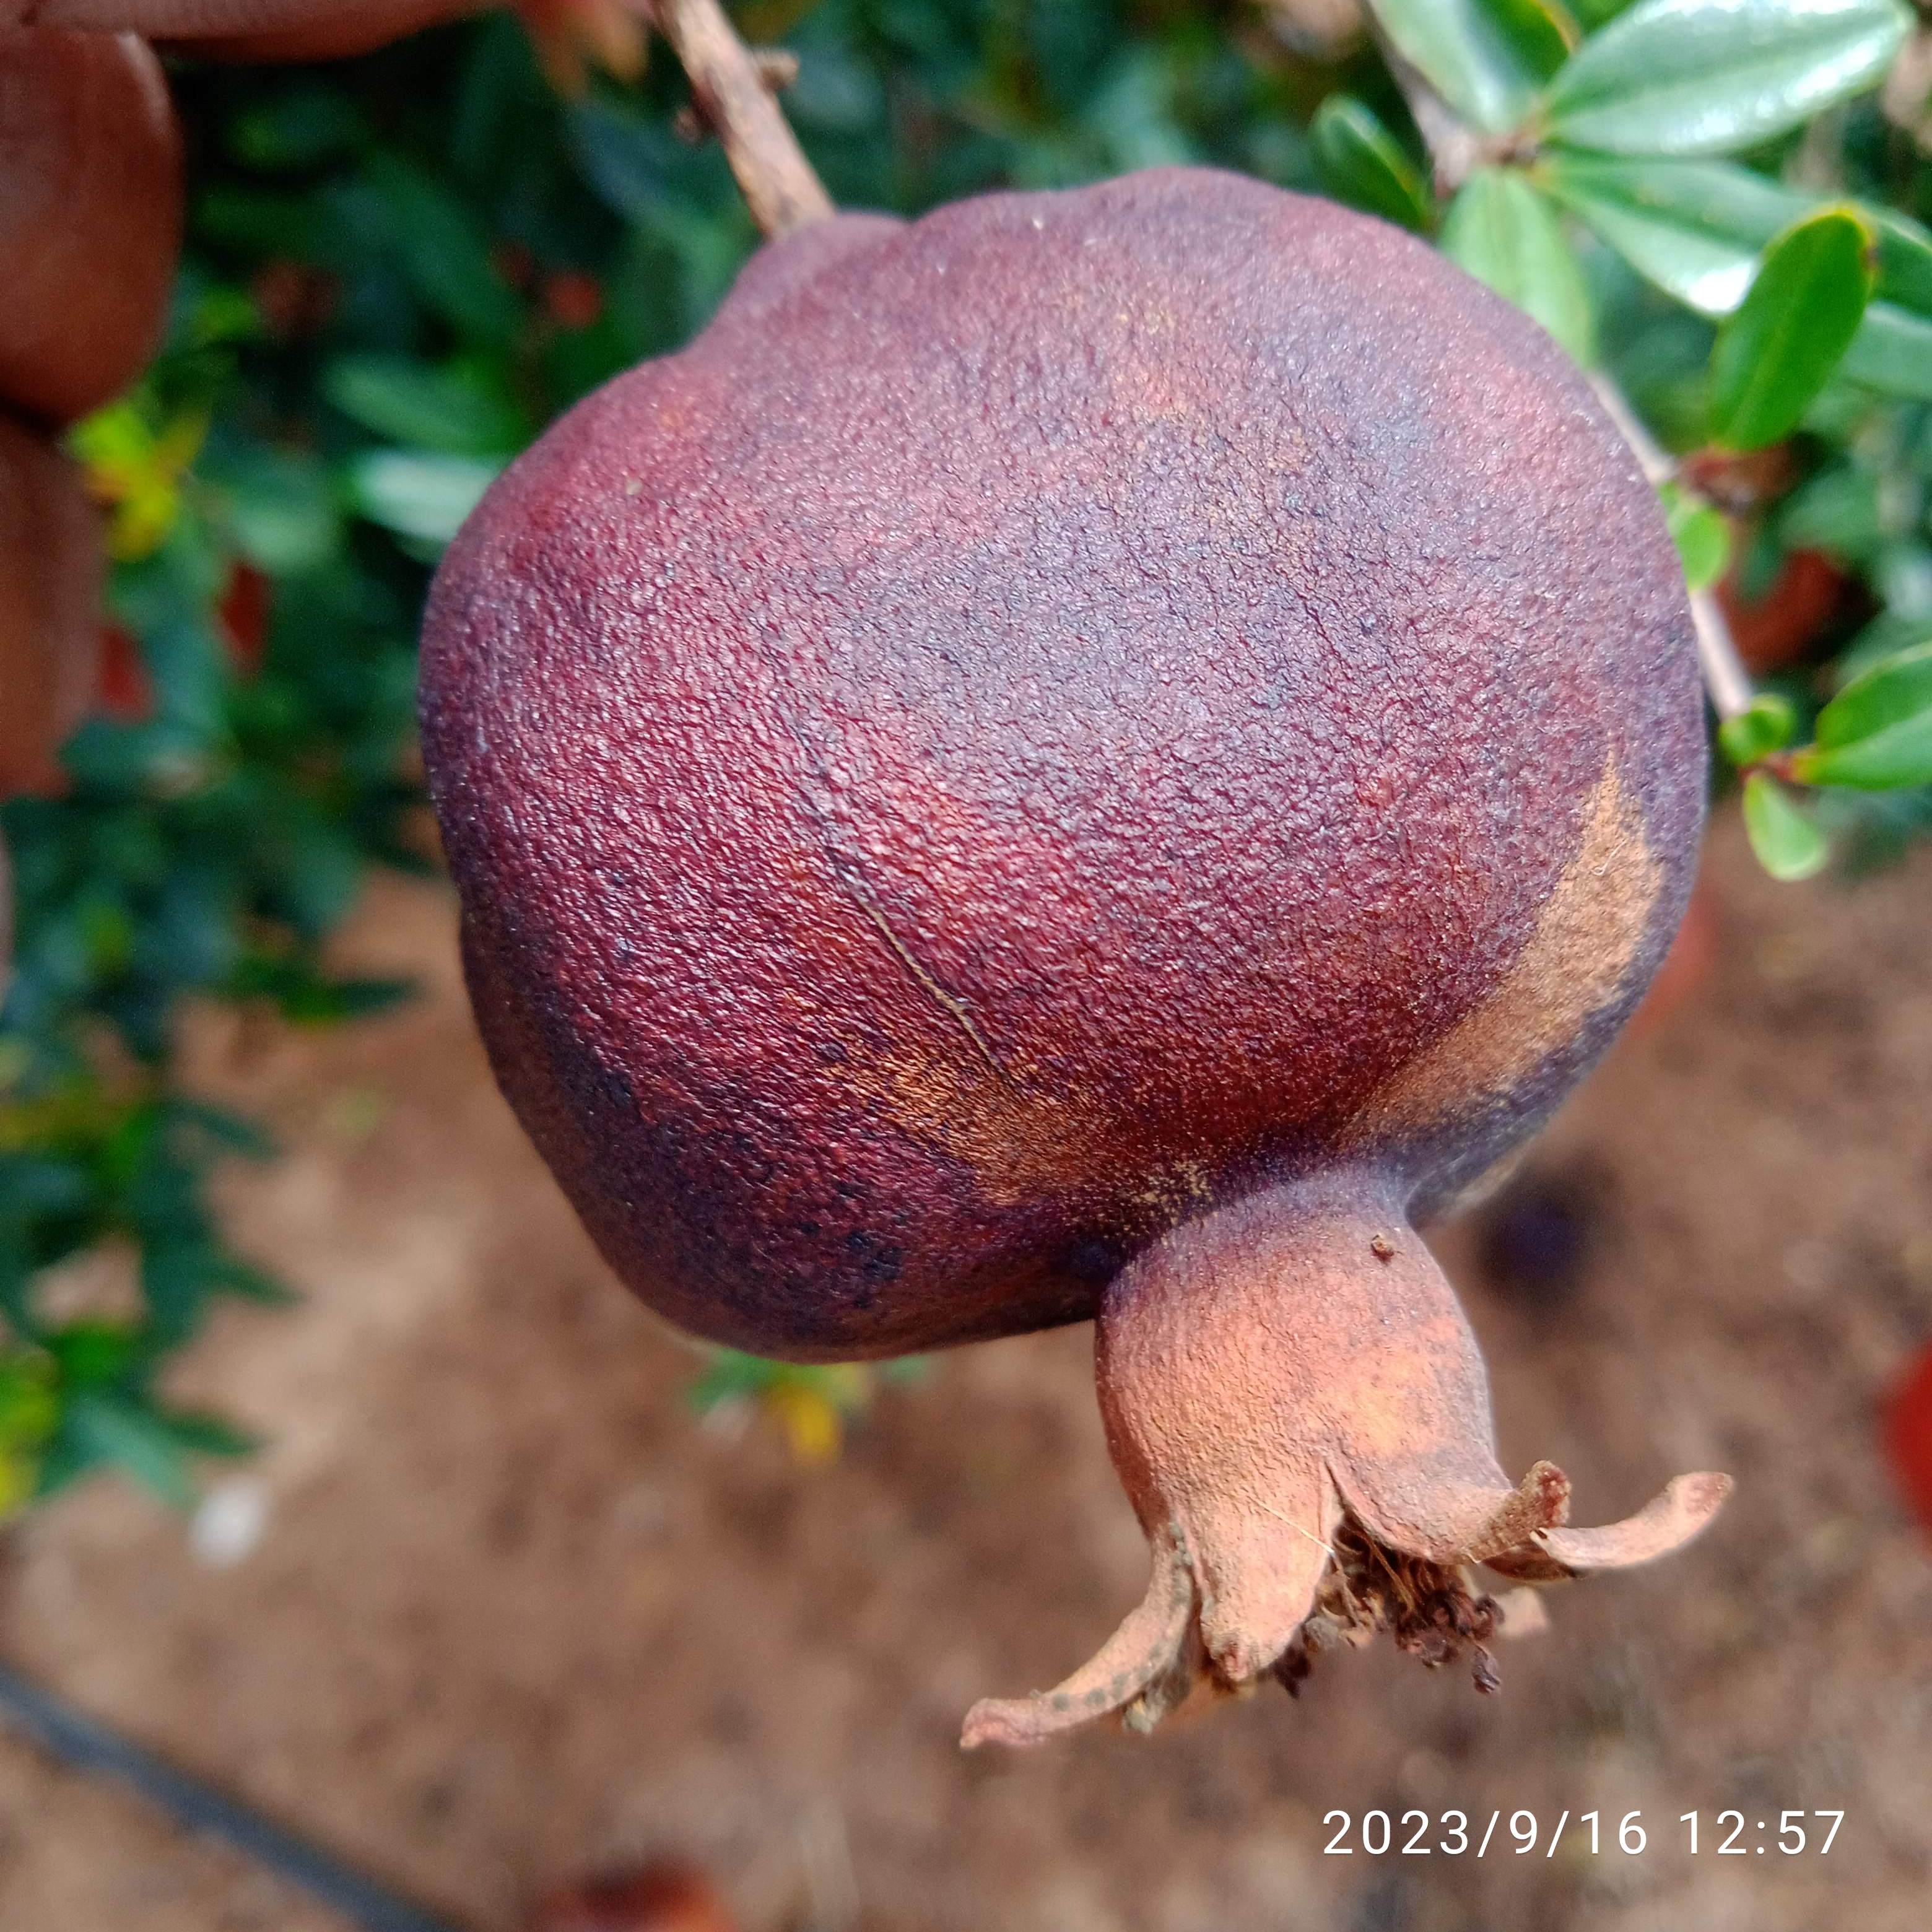
Label: Alternaria